Rita Crocker Clements

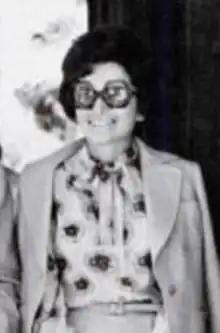
Rita Crocker Clements, from a 1975 publication of the United States Army

Rita Crocker Clements (October 30, 1931 – January 6, 2018) was an American Republican Party organizer, an activist in historic preservation, and a First Lady of the U.S. state of Texas.